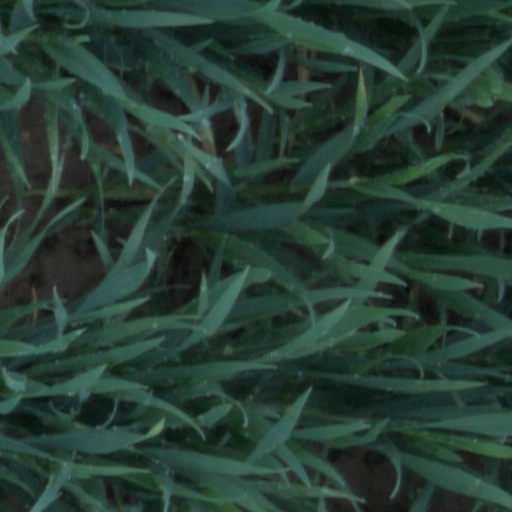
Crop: wheat